Roman Catholic Diocese of Caldas

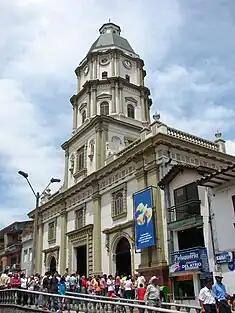
Cathedral of Our Lady of Mercies

The Diocese of Caldas is a Latin Church ecclesiastical territory or diocese in Colombia. The episcopal see is the city of Caldas. The Diocese of Caldas is a suffragan diocese in the ecclesiastical province of the metropolitan Archdiocese of Medellín. The Bishop of the Diocese of Caldas is Juan Fernando Franco Sánchez.